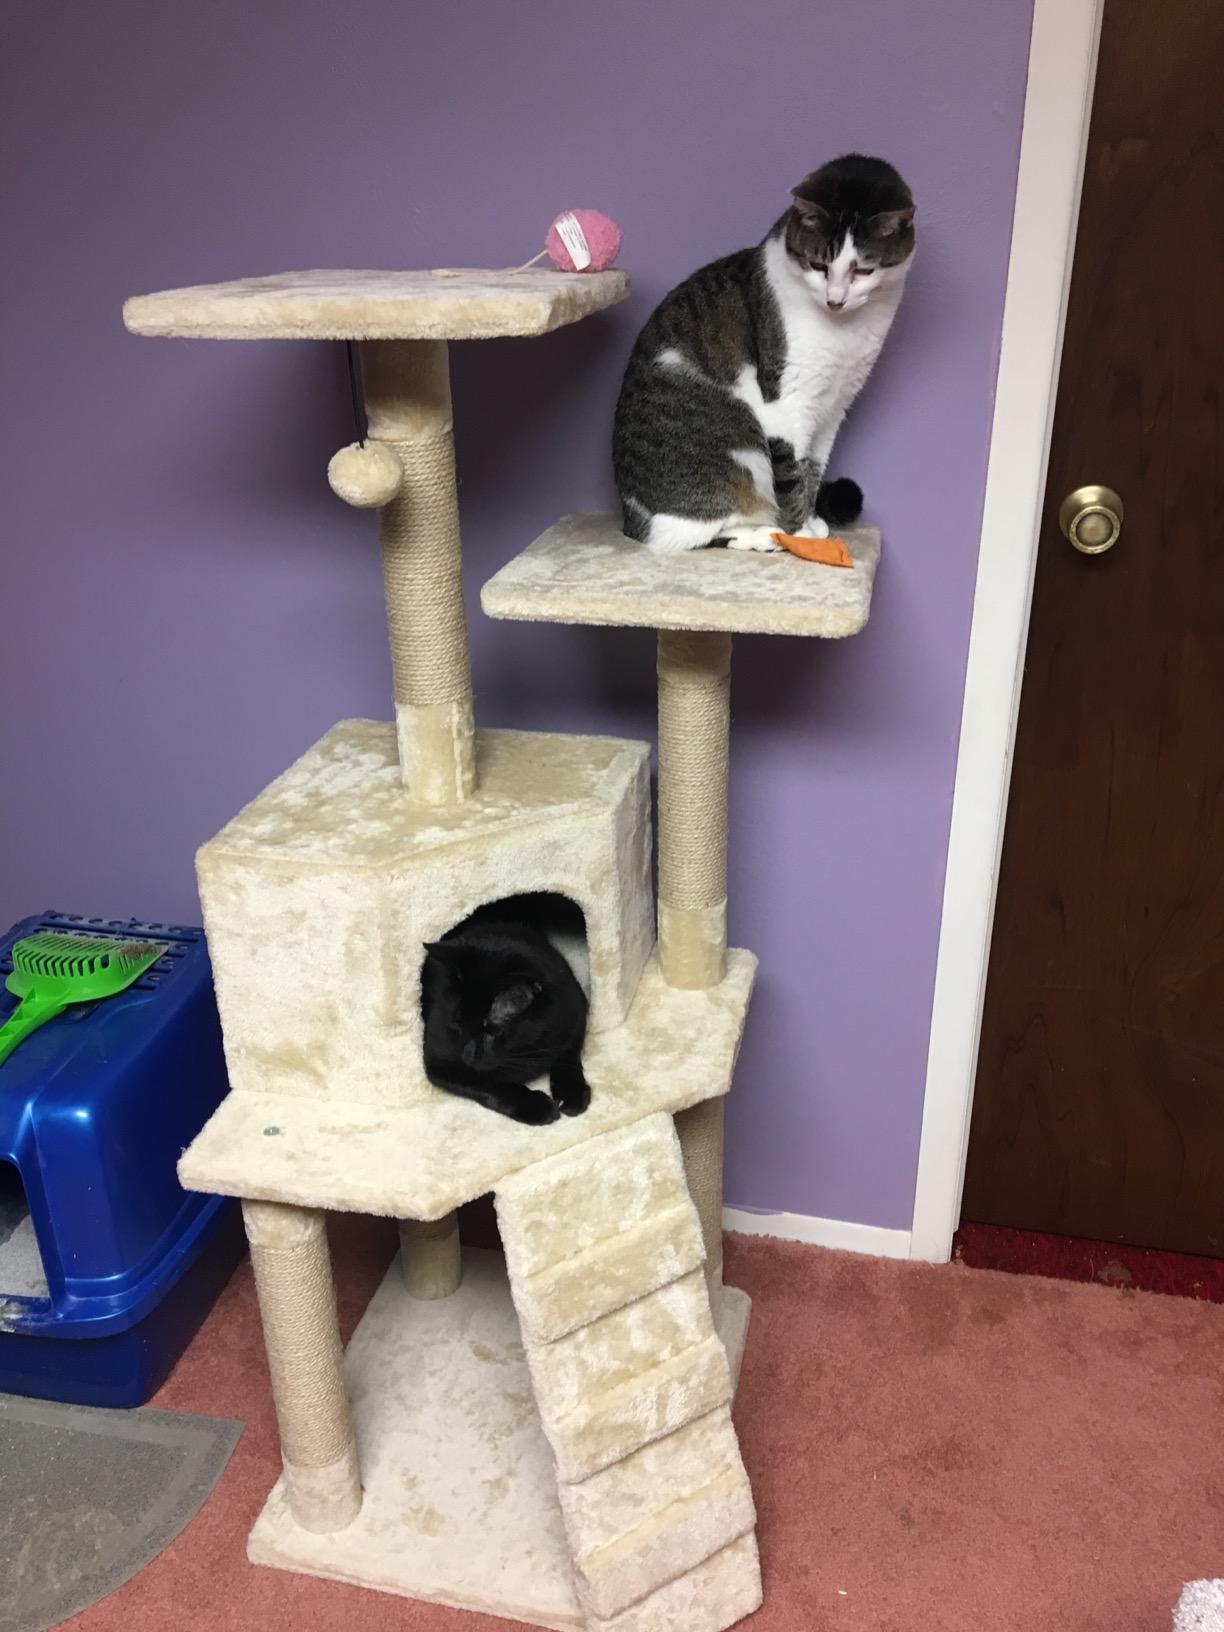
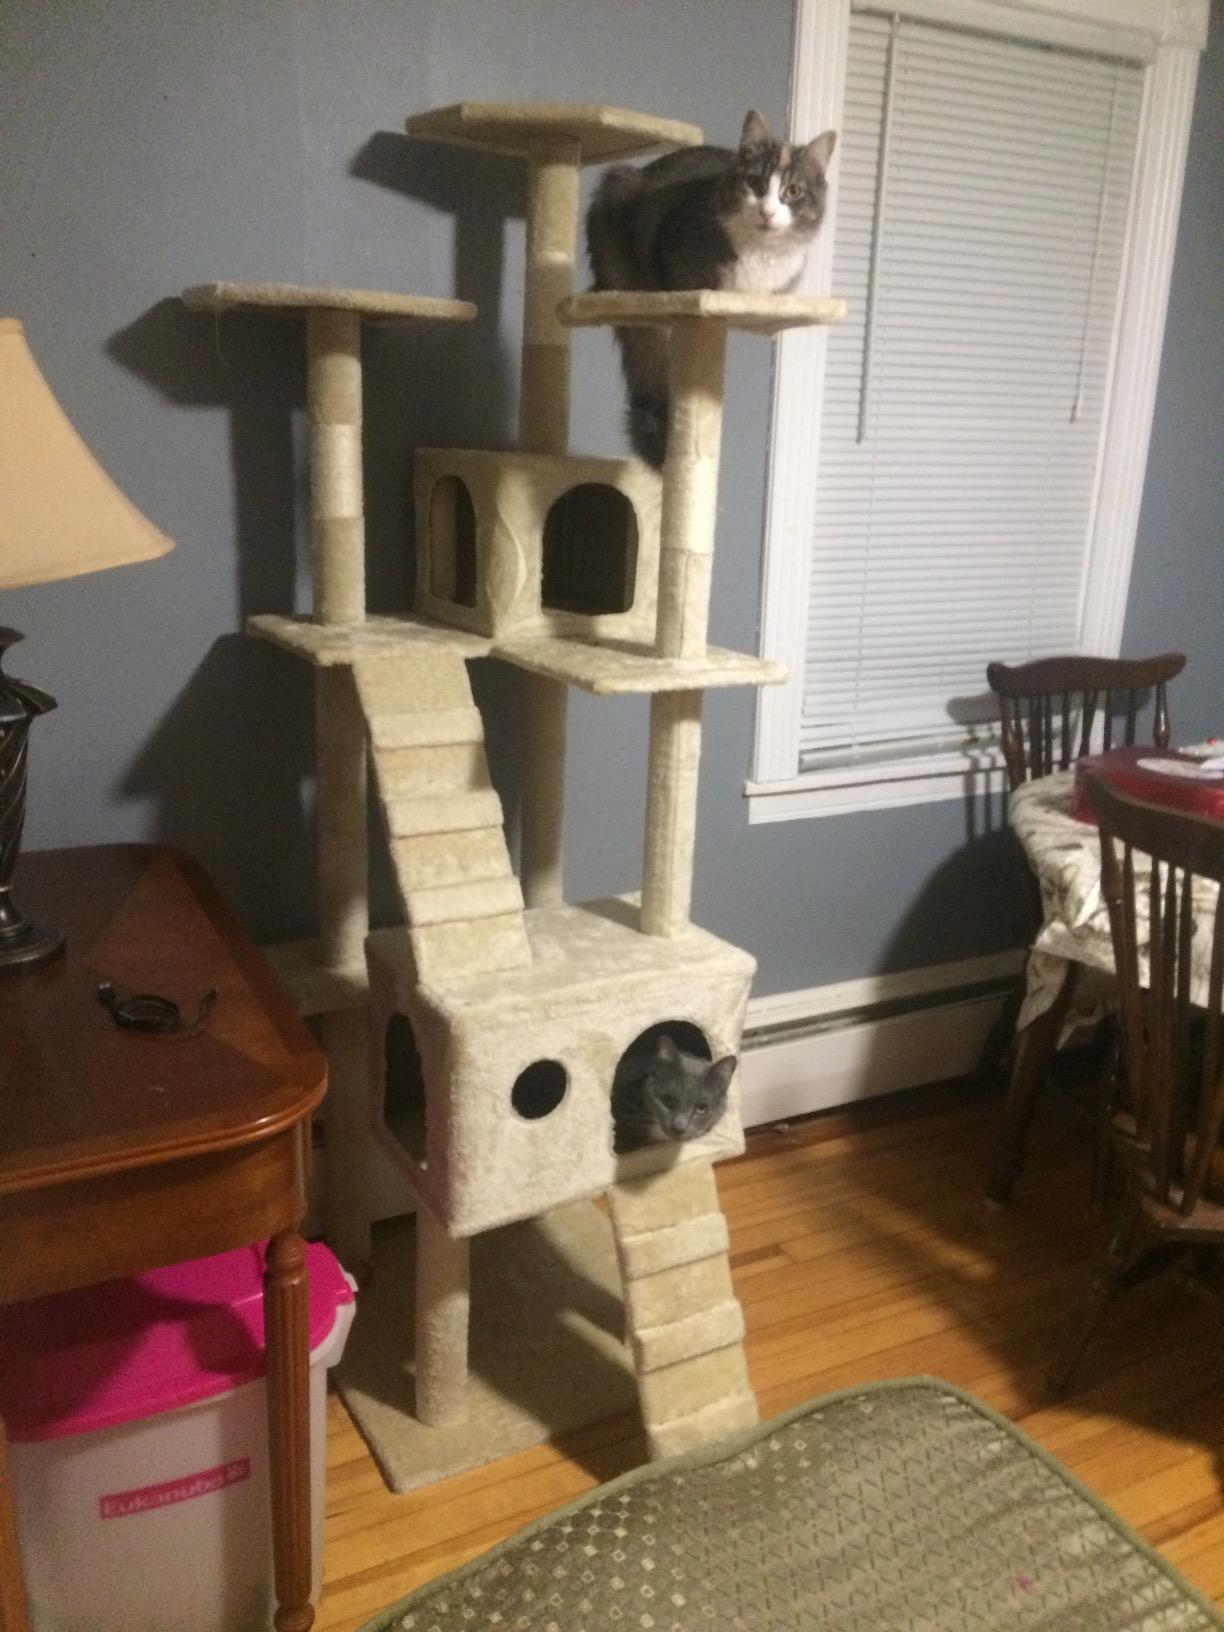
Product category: items_cat tree
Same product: no